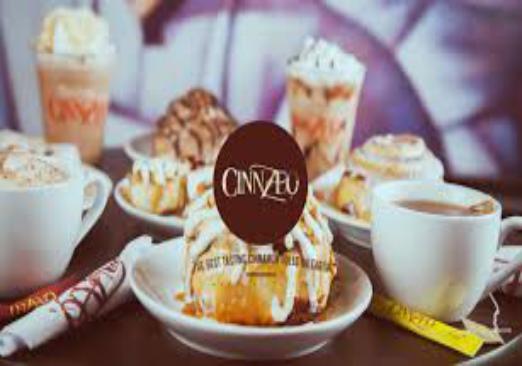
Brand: Cinnzeo
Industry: Food